AC ChievoVerona

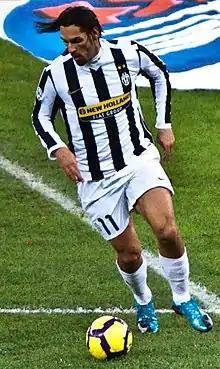
Amauri has played for Chievo between 2003 and 2006

On 14 July 2006, the verdict in the scandal was made public. Juventus, Milan and Fiorentina, who had all initially qualified for the 2006–07 Champions League, and Lazio, who had initially qualified for the 2006–07 UEFA Cup, were all banned from UEFA competition for the 2006–07 season. However, Milan were allowed to enter the Champions League after their appeal to the FIGC. Chievo took up a place in the third qualifying stage of the competition along with Milan and faced Bulgarian side Levski Sofia. Chievo lost the first leg 2–0 in Sofia and managed a 2–2 home draw on the second leg and were eliminated by a 4–2 aggregate score, with Levski advancing to the Champions League group stage. As a Champions League third round qualifying loser, Chievo was given a place in the UEFA Cup final qualifying round. On 25 August 2006, they were drawn to face Portuguese side Braga. The first leg, played on 14 September in Braga, ended in a 2–0 win for the Portuguese. The return match, played on 28 September in Verona, although won by Chievo 2–1, resulted in a 3–2 aggregate loss and the club's elimination from the competition.